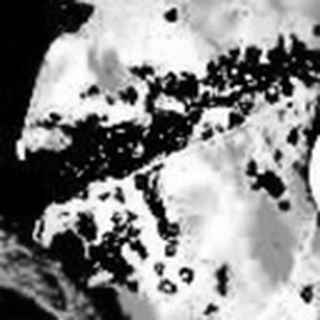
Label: cotton_bacterial_blight